Henry Hyde

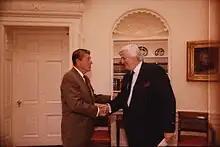
Hyde with President Ronald Reagan in August 1983

As a member of the congressional panel investigating the Iran-Contra affair, Hyde vigorously defended the Ronald Reagan administration, and a number of the participants who had been accused of various crimes, particularly Oliver North. Quoting Thomas Jefferson, Hyde argued that although various individuals had lied in testimony before Congress, their actions were excusable because they were in support of the goal of fighting communism.